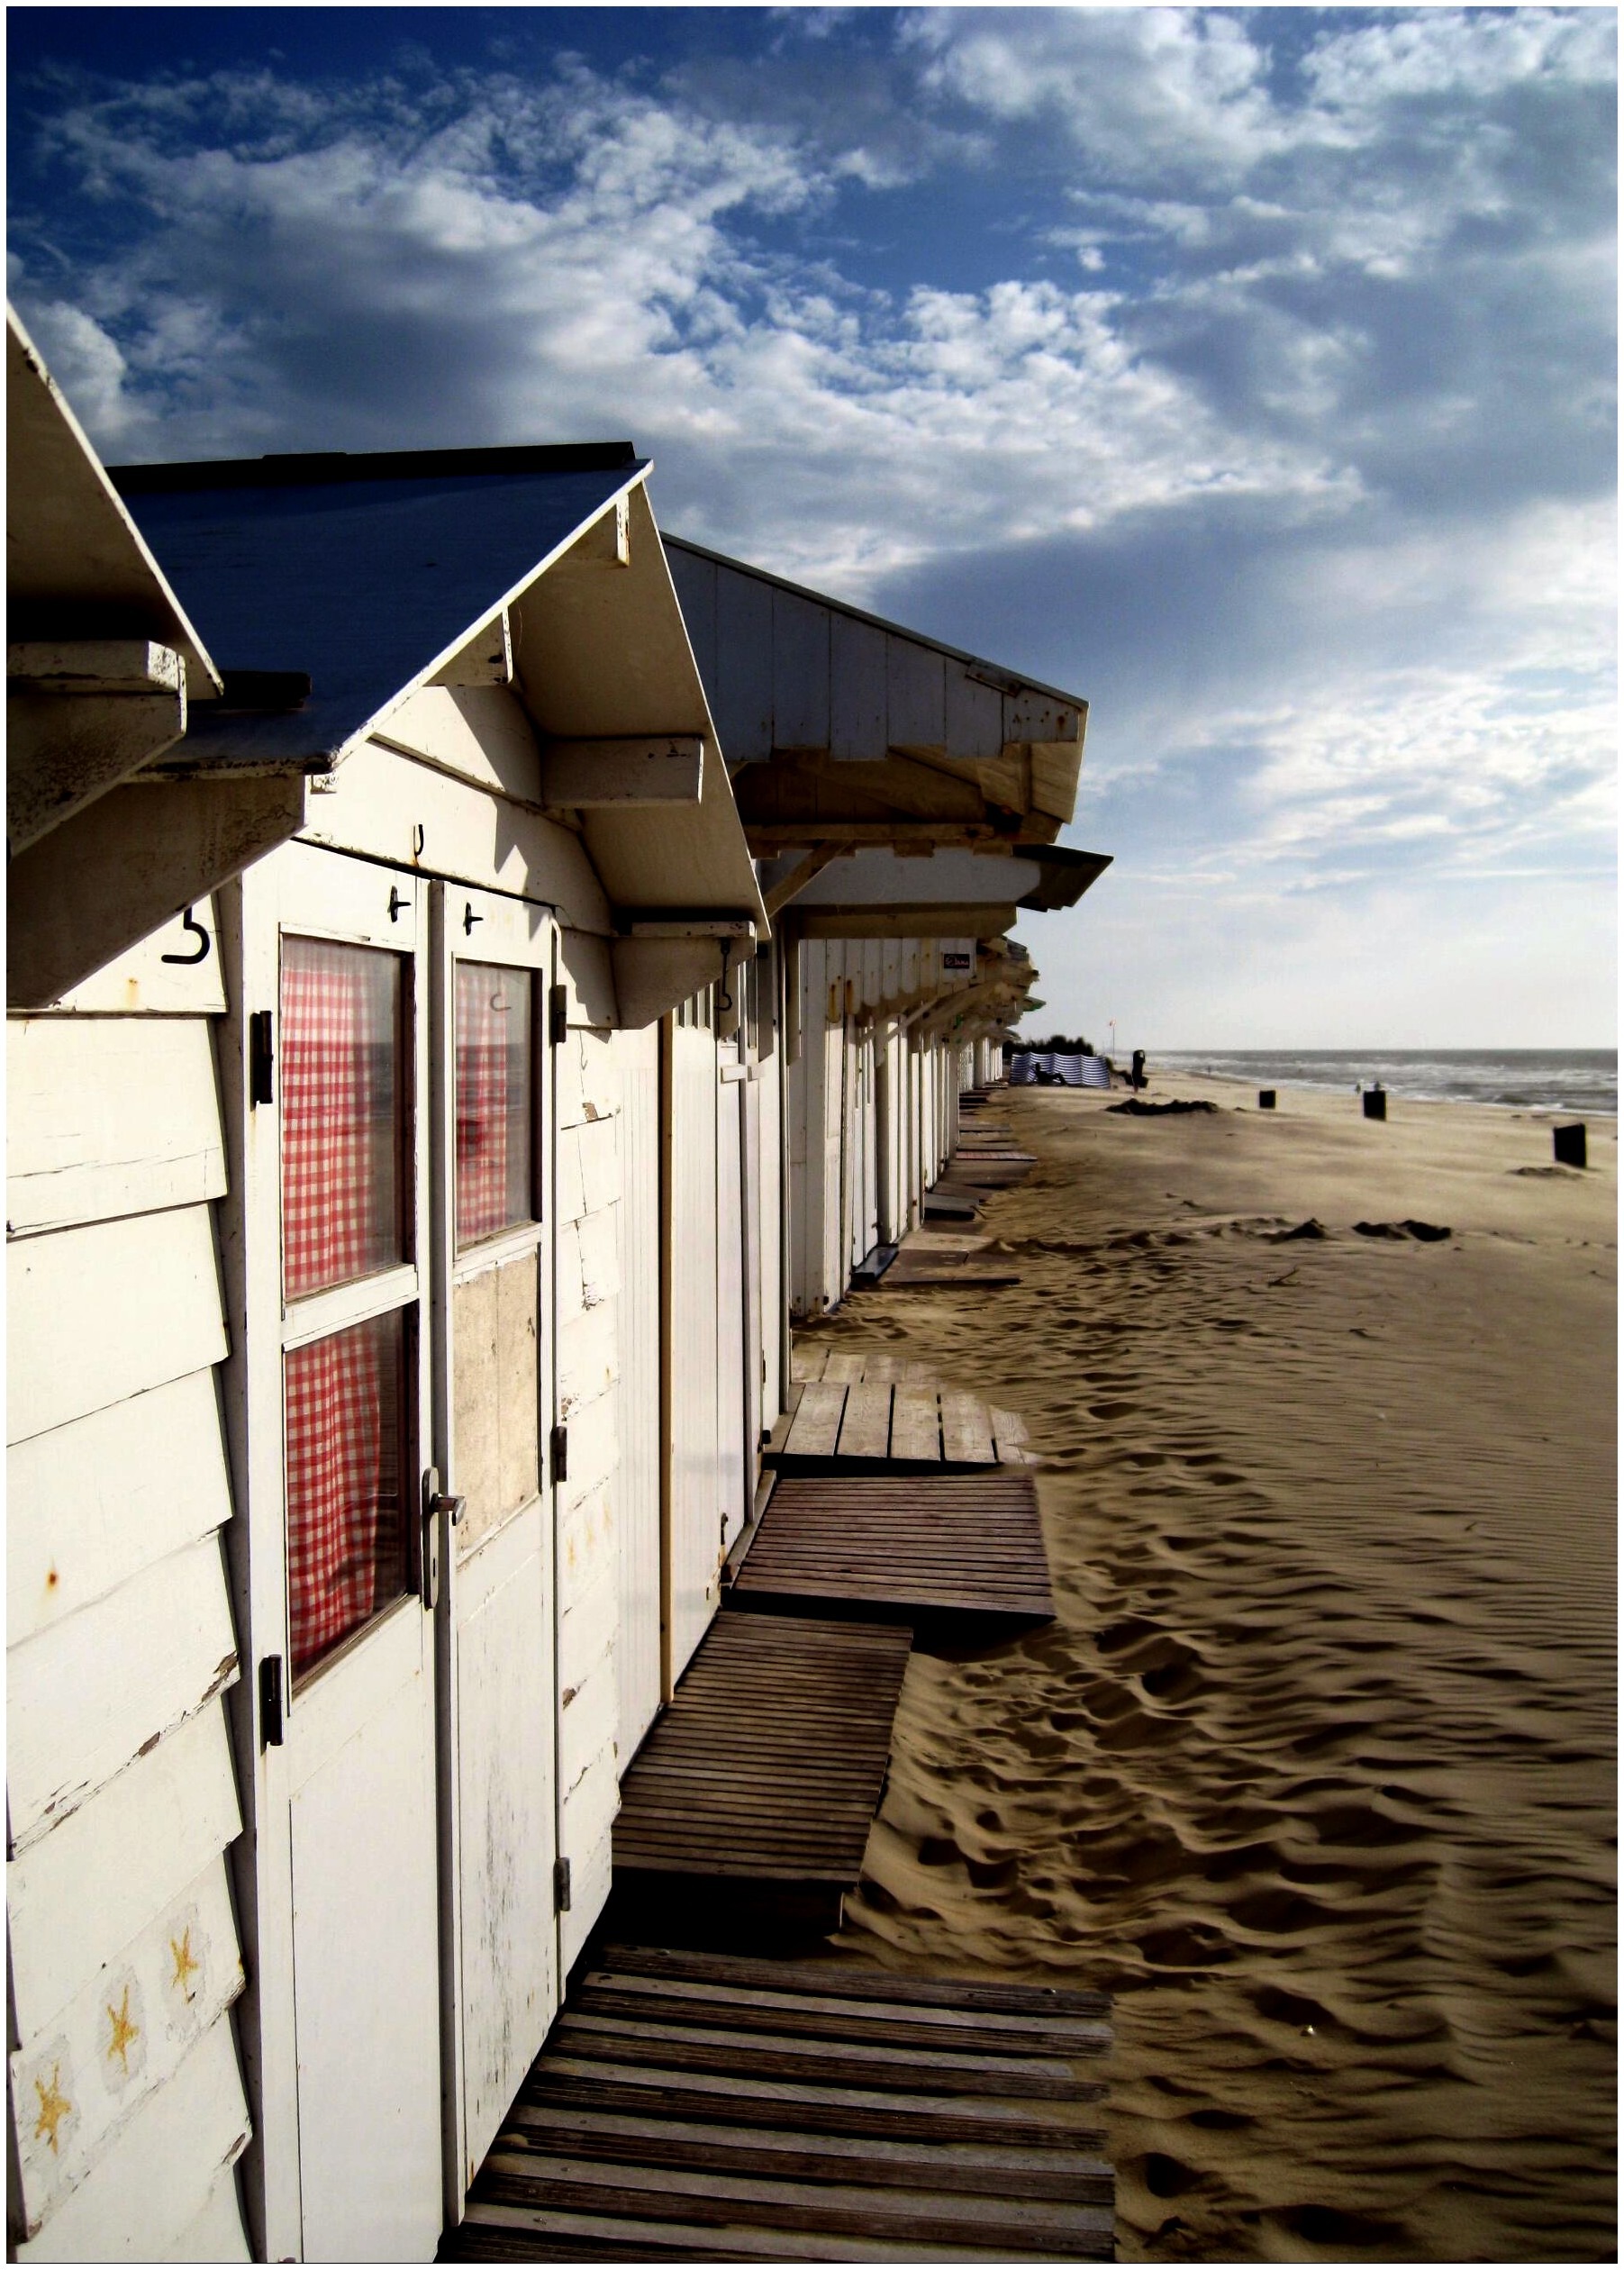
beach, sea, nature, sand, cloud, sky, wood, house, window, building, home, shack, weather, holiday, lighting, clouds, holidays, maritime, mood, north sea, clouds form, weather mood, boat house, buden, beach shack, calm light